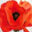
Label: poppy